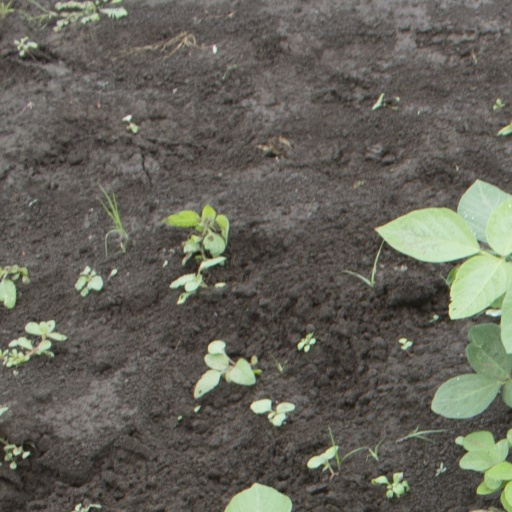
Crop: soybean